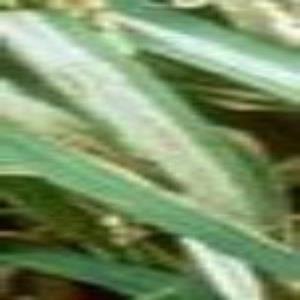
Disease: Bacterialblight